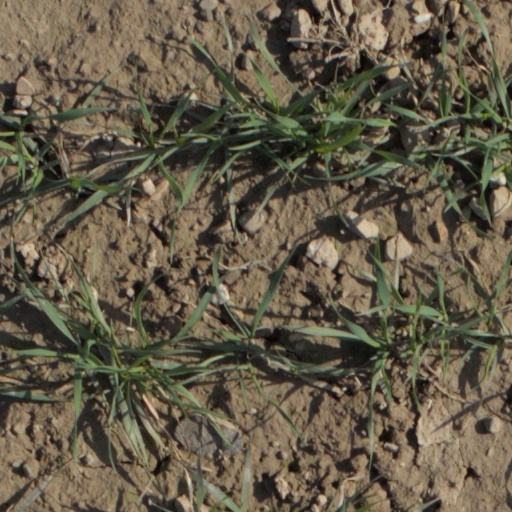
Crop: wheat